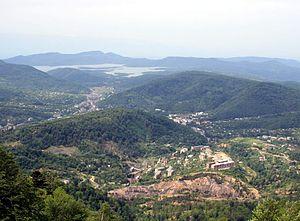
Tkibouli est une ville du centre-ouest de la Géorgie, dans la région d'Iméréthie. Elle est aussi le centre du district de Tkibouli.
La municipalité de Tkibouli est un district de la région d'Iméréthie en Géorgie, dont la ville principale est Tkibouli. Au recensement de 2014, il comptait 20 839 habitants.